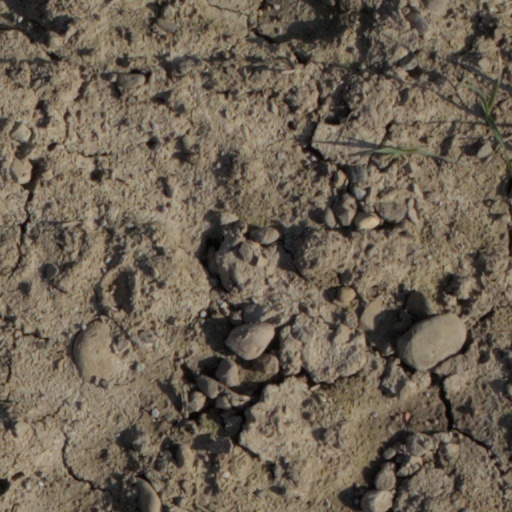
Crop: wheat